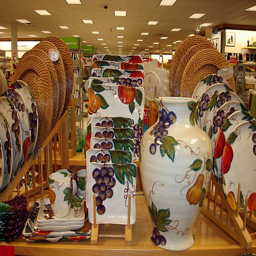
a table in a store holding a display of plates and a vase
A DISPLAY OF FRUIT PRINT DISHES IN A STORE
Many plates are arranged on display near a tall vase.
Various different ceramic materials that are on a table.
Dinnerware with fruit painted on them beside a matching vase.